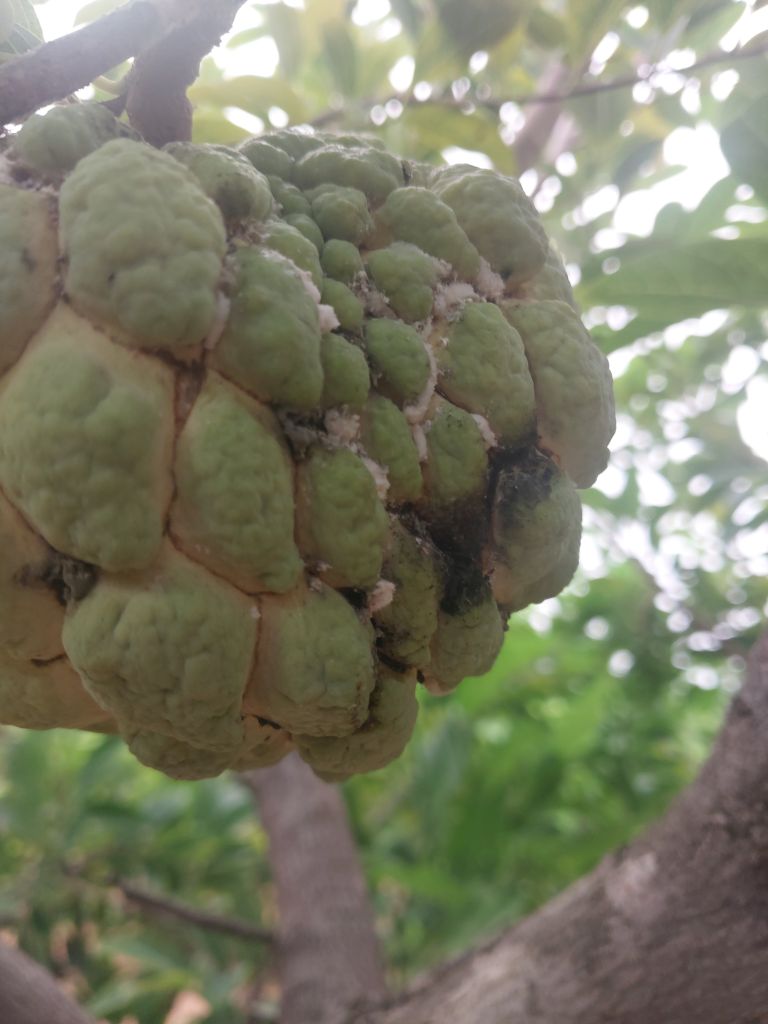
Disease label: Athracnose